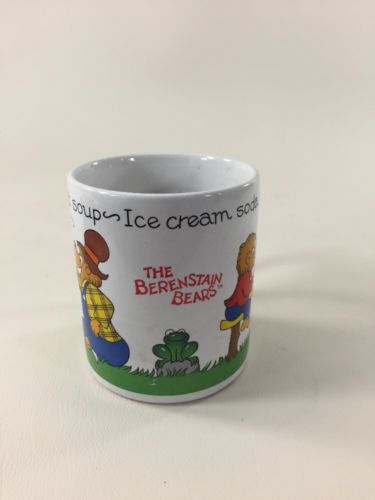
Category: mug